Clan McGrath

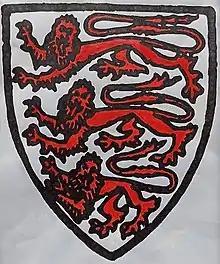
Coat of Arms of the McGrath of Ulster (circa 16th Century).

Perhaps the most infamous of the McGraths of Termonmagrath is Archbishop Miler McGrath (also spelt Myler Magrath 1523–1622 AD). Miler was the son of the McGrath Chief, Donnchadh and was destined for the religious life. He became a Franciscan and studied in Rome where he acquired the Roman Catholic bishopric of Down and Connor. Although kinsman and foster brother of the Gaelic Lord and Chieftain Shane O'Neill, Miler was himself a master in the game of politics and alliances. In 1569 he conformed to the reformed faith and was initially granted the Protestant bishopric of Clogher, thus holding a Roman Catholic and Protestant bishopric at the same time. This continued until 1580 when he was eventually deprived of the Catholic bishopric for heresy.